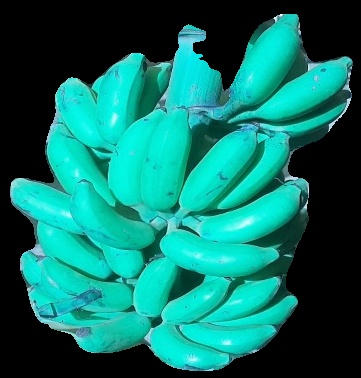
Variety: elakki-bale
Grade: grade3